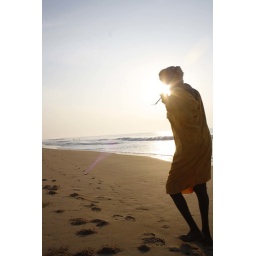
an old man walking along Chandrabhagha beach in the morning